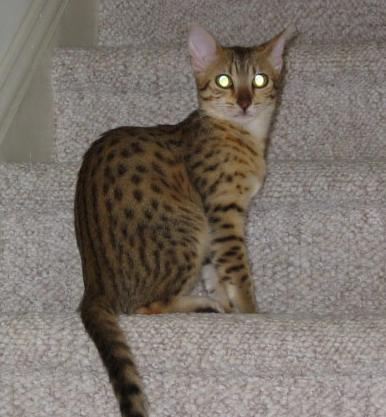
Animal: cat
Breed: egyptian_mau